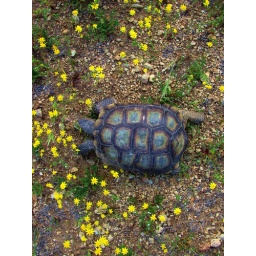
I came across this Desert Tortoise in Granite Mountains ambling about and eating spring flowers :-)